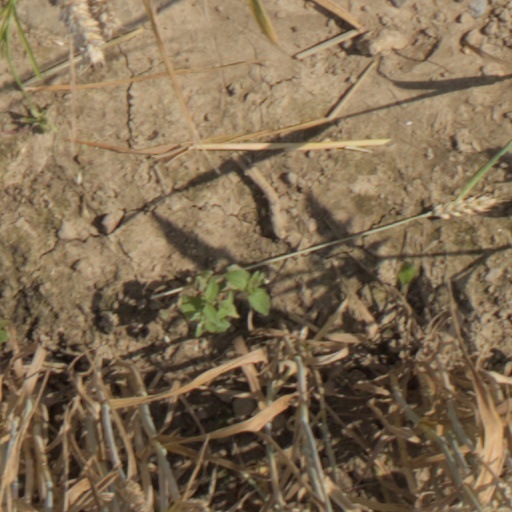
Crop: wheat